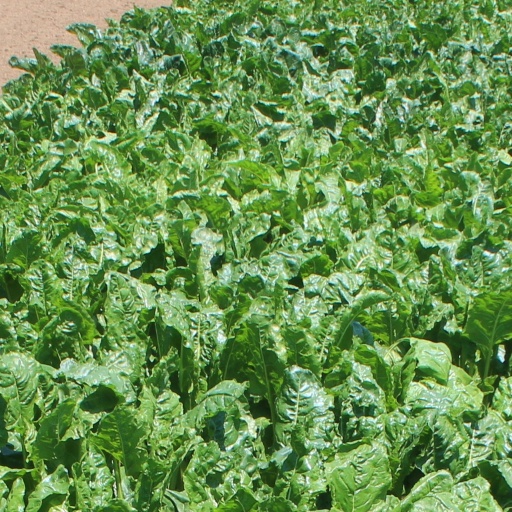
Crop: sugar beet